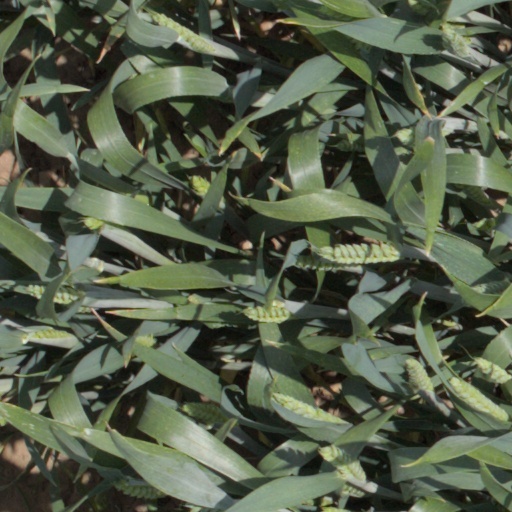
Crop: wheat